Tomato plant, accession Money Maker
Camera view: vertical (180 deg); turntable rotation: 120 degrees
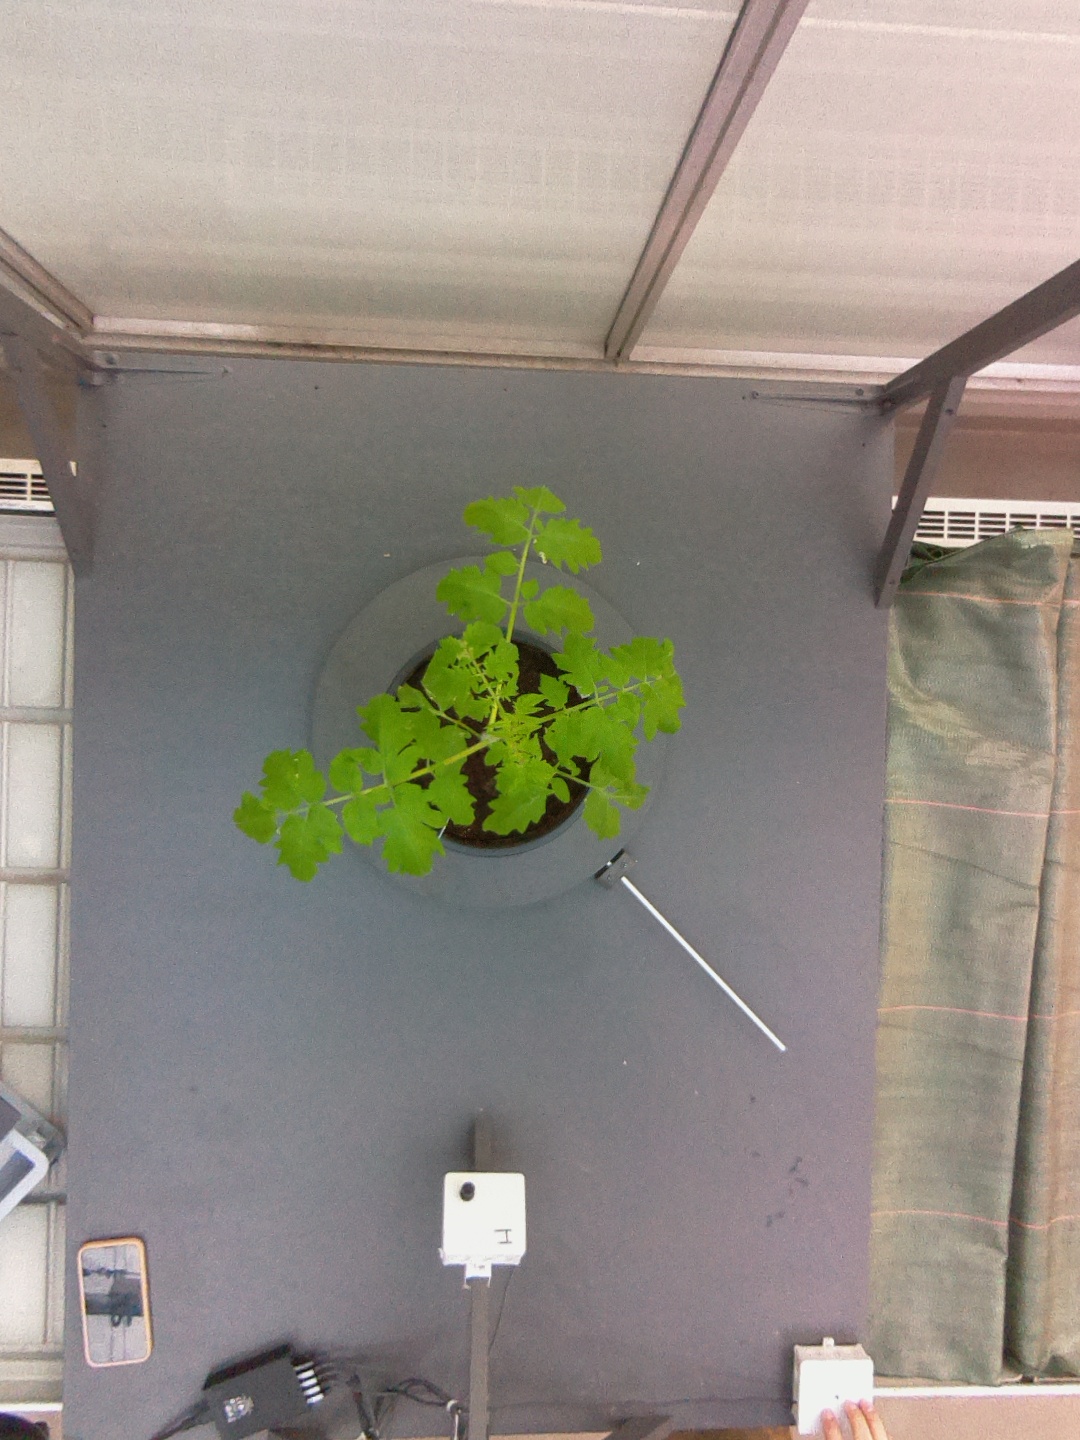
BBCH growth stage 13: 6 of true leaves visible